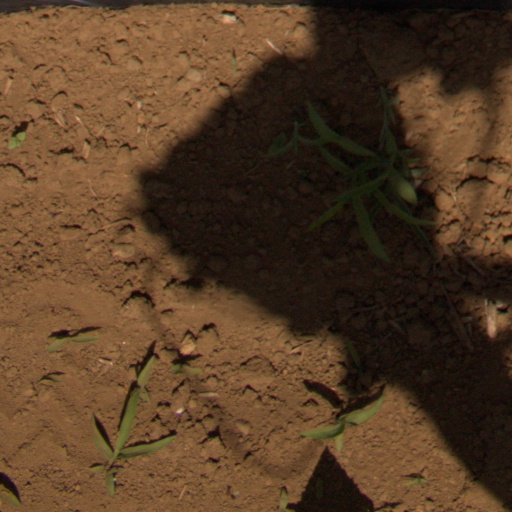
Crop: Jerusalem artichoke